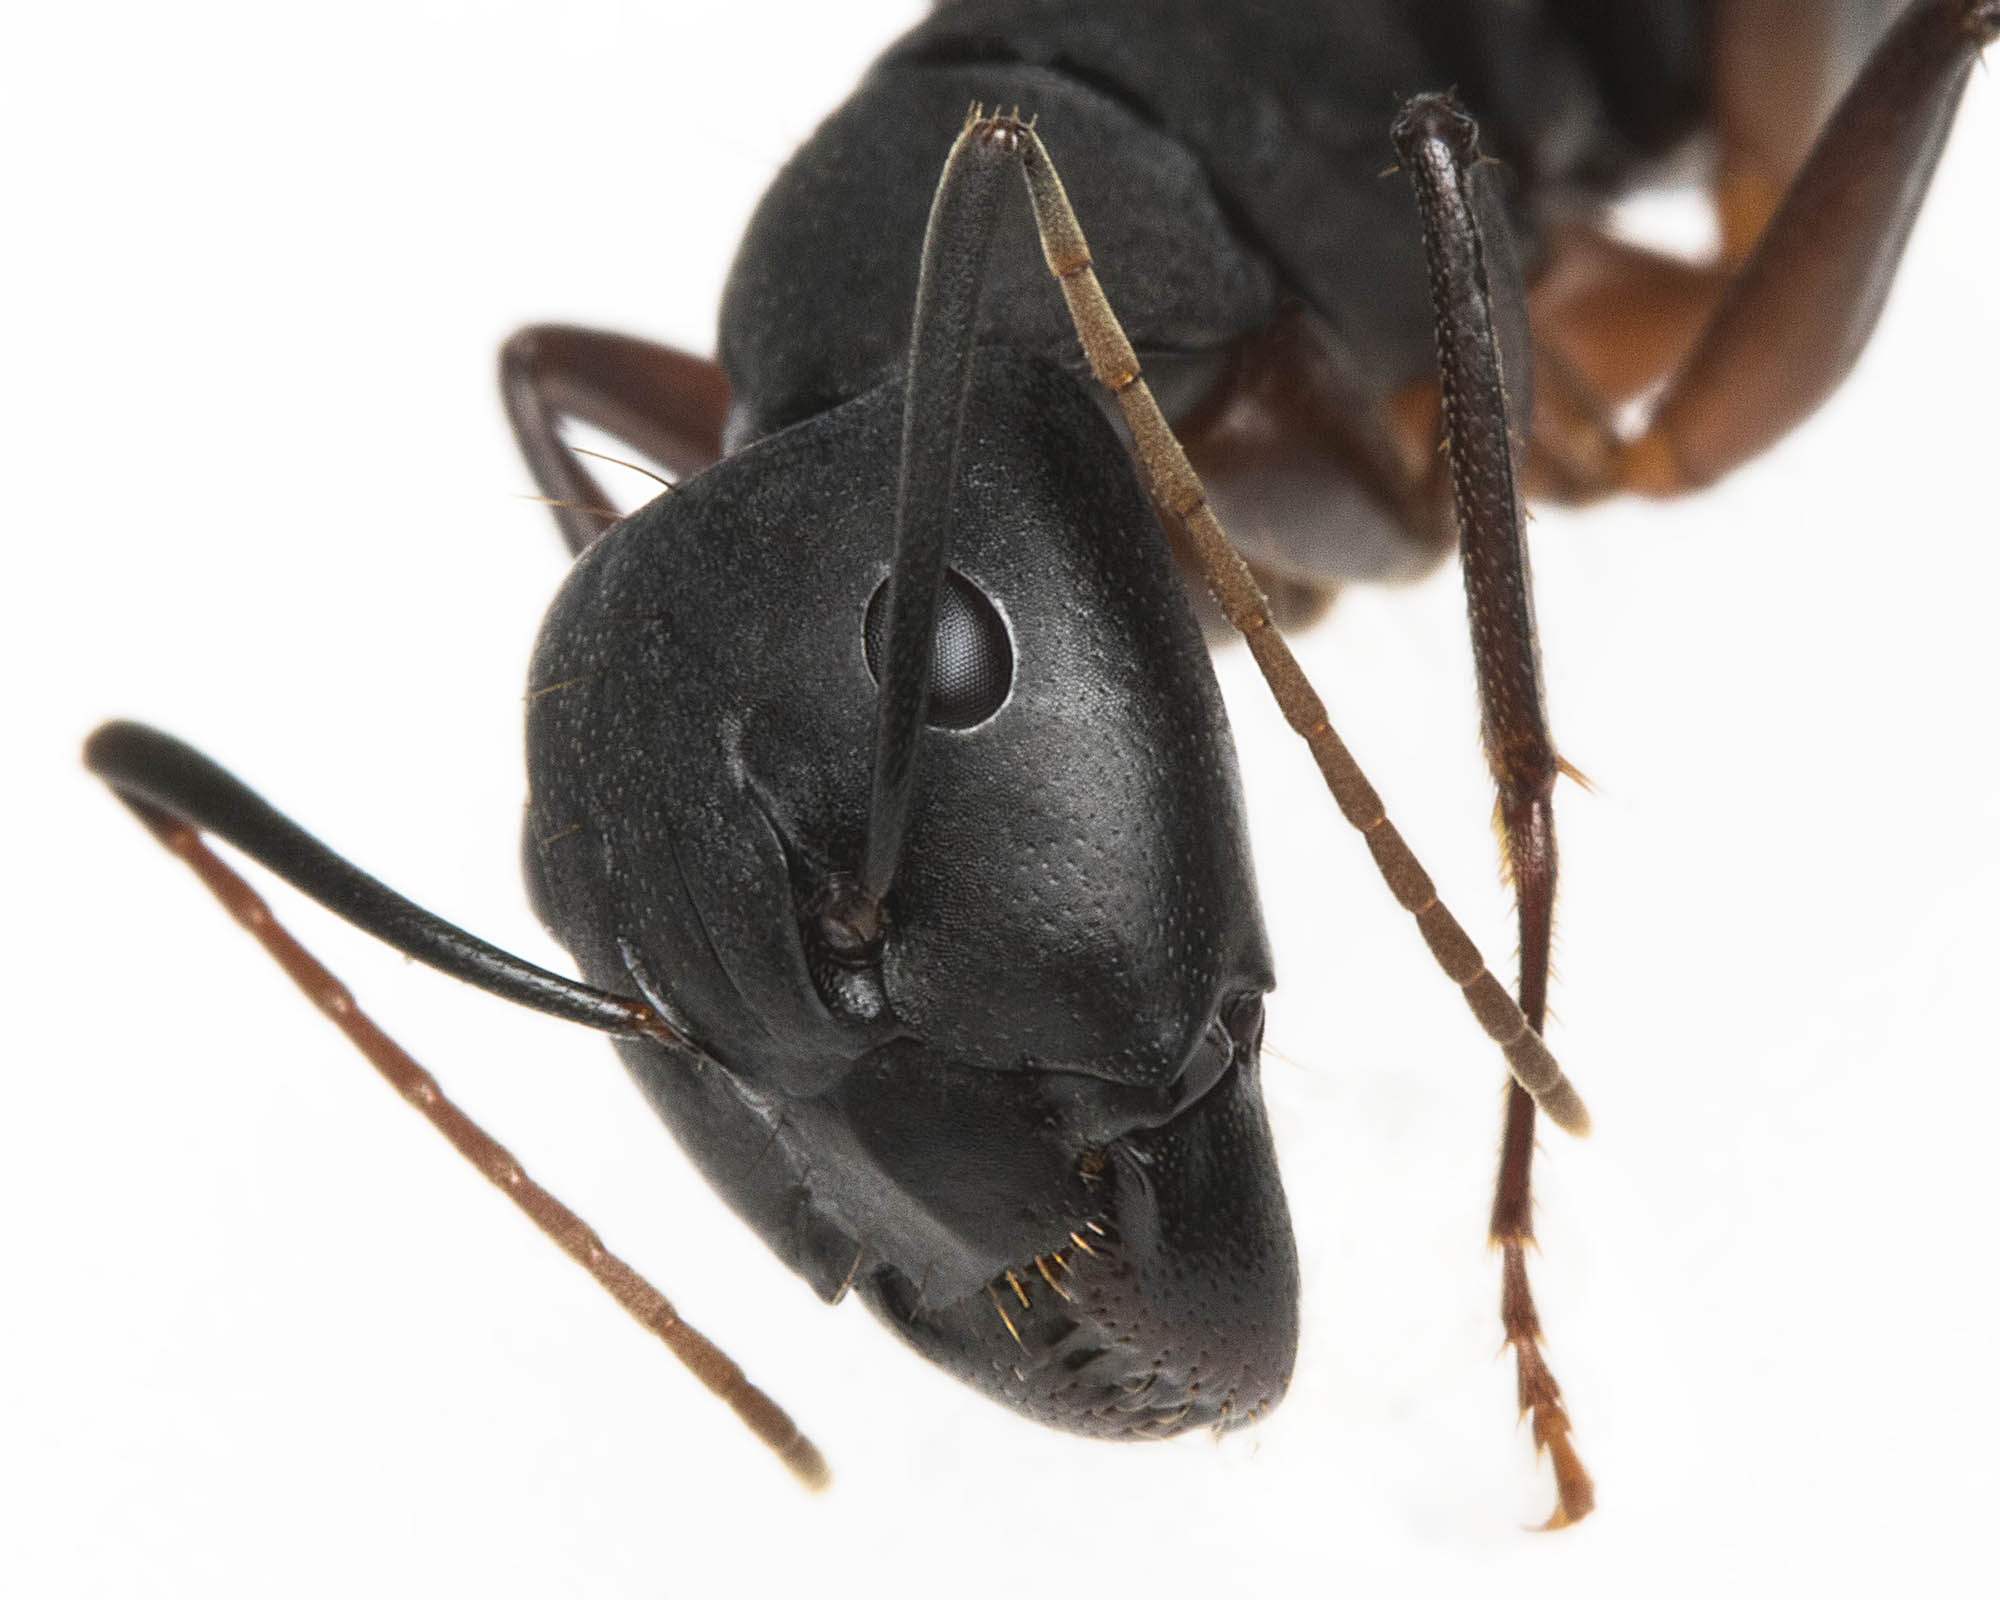
insect, invertebrate, india, arthropoda, ant, pest, beetle, godzilla, ariansuresh, animalia, hexapoda, insecta, pterygota, neoptera, hymenopterida, hymenoptera, apocrita, saravanastreettnagar, chennai, tamilnadu, formicidae, formicoidea, camponotus, extensiontube31mm, formicinae, camponotini, camponotuscompressus, 750d2016img4769, arthropod, membrane winged insect, scarabs